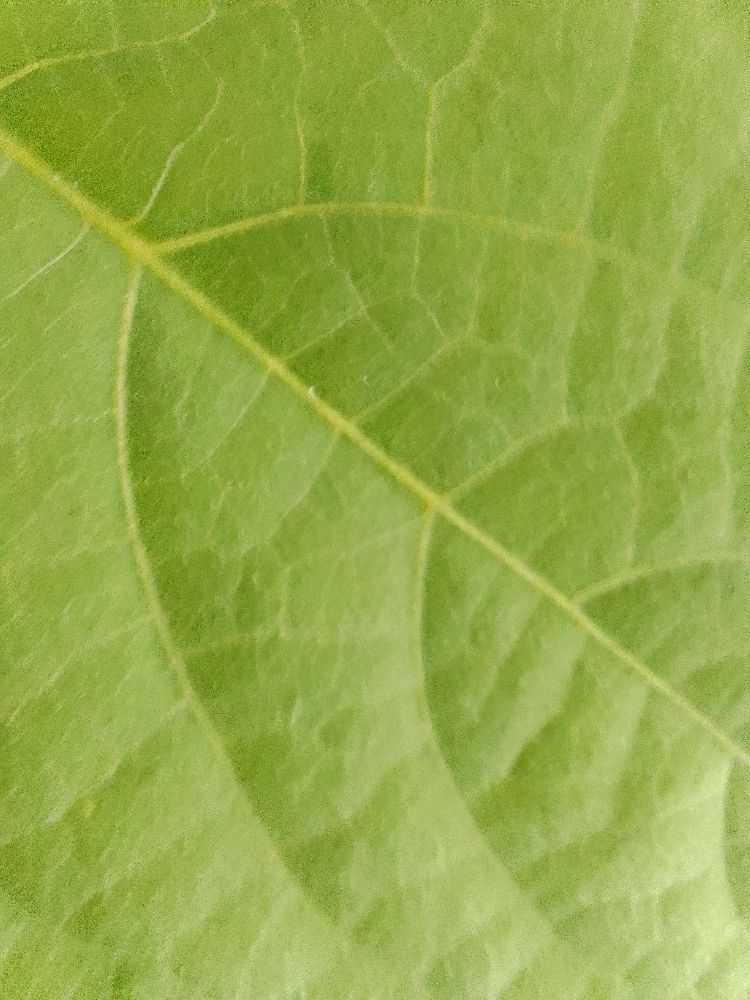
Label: healthy